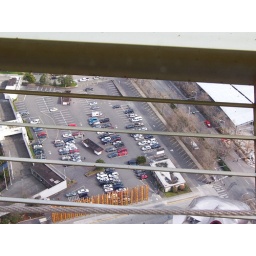
The loooong white van was their ride. Photo by Becky.